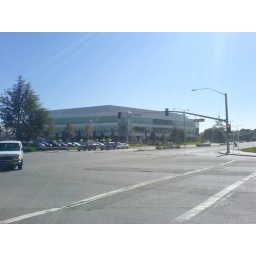
Where my temporary desk while I'm over here is, across a ridiculously (for a Brit, anyway) wide road